Citroën Type C 5HP

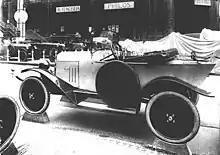
Oct.1921 Paris Motor Show

The genesis of the Type C took place in the immediate post-war period, when the whole of Europe was in a disastrous state, especially economically, with relentless inflation reducing the value of savings and investments of all kinds.